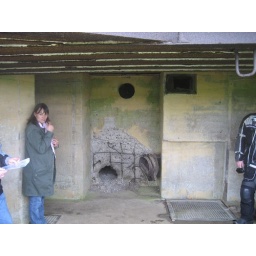
The hole at the base of the wall was punched by a shell from the USS Nevada.